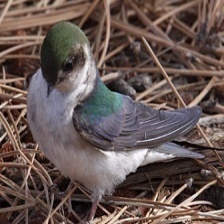
Species: VIOLET GREEN SWALLOW
Scientific name: TACHYCINETA THALASSINA